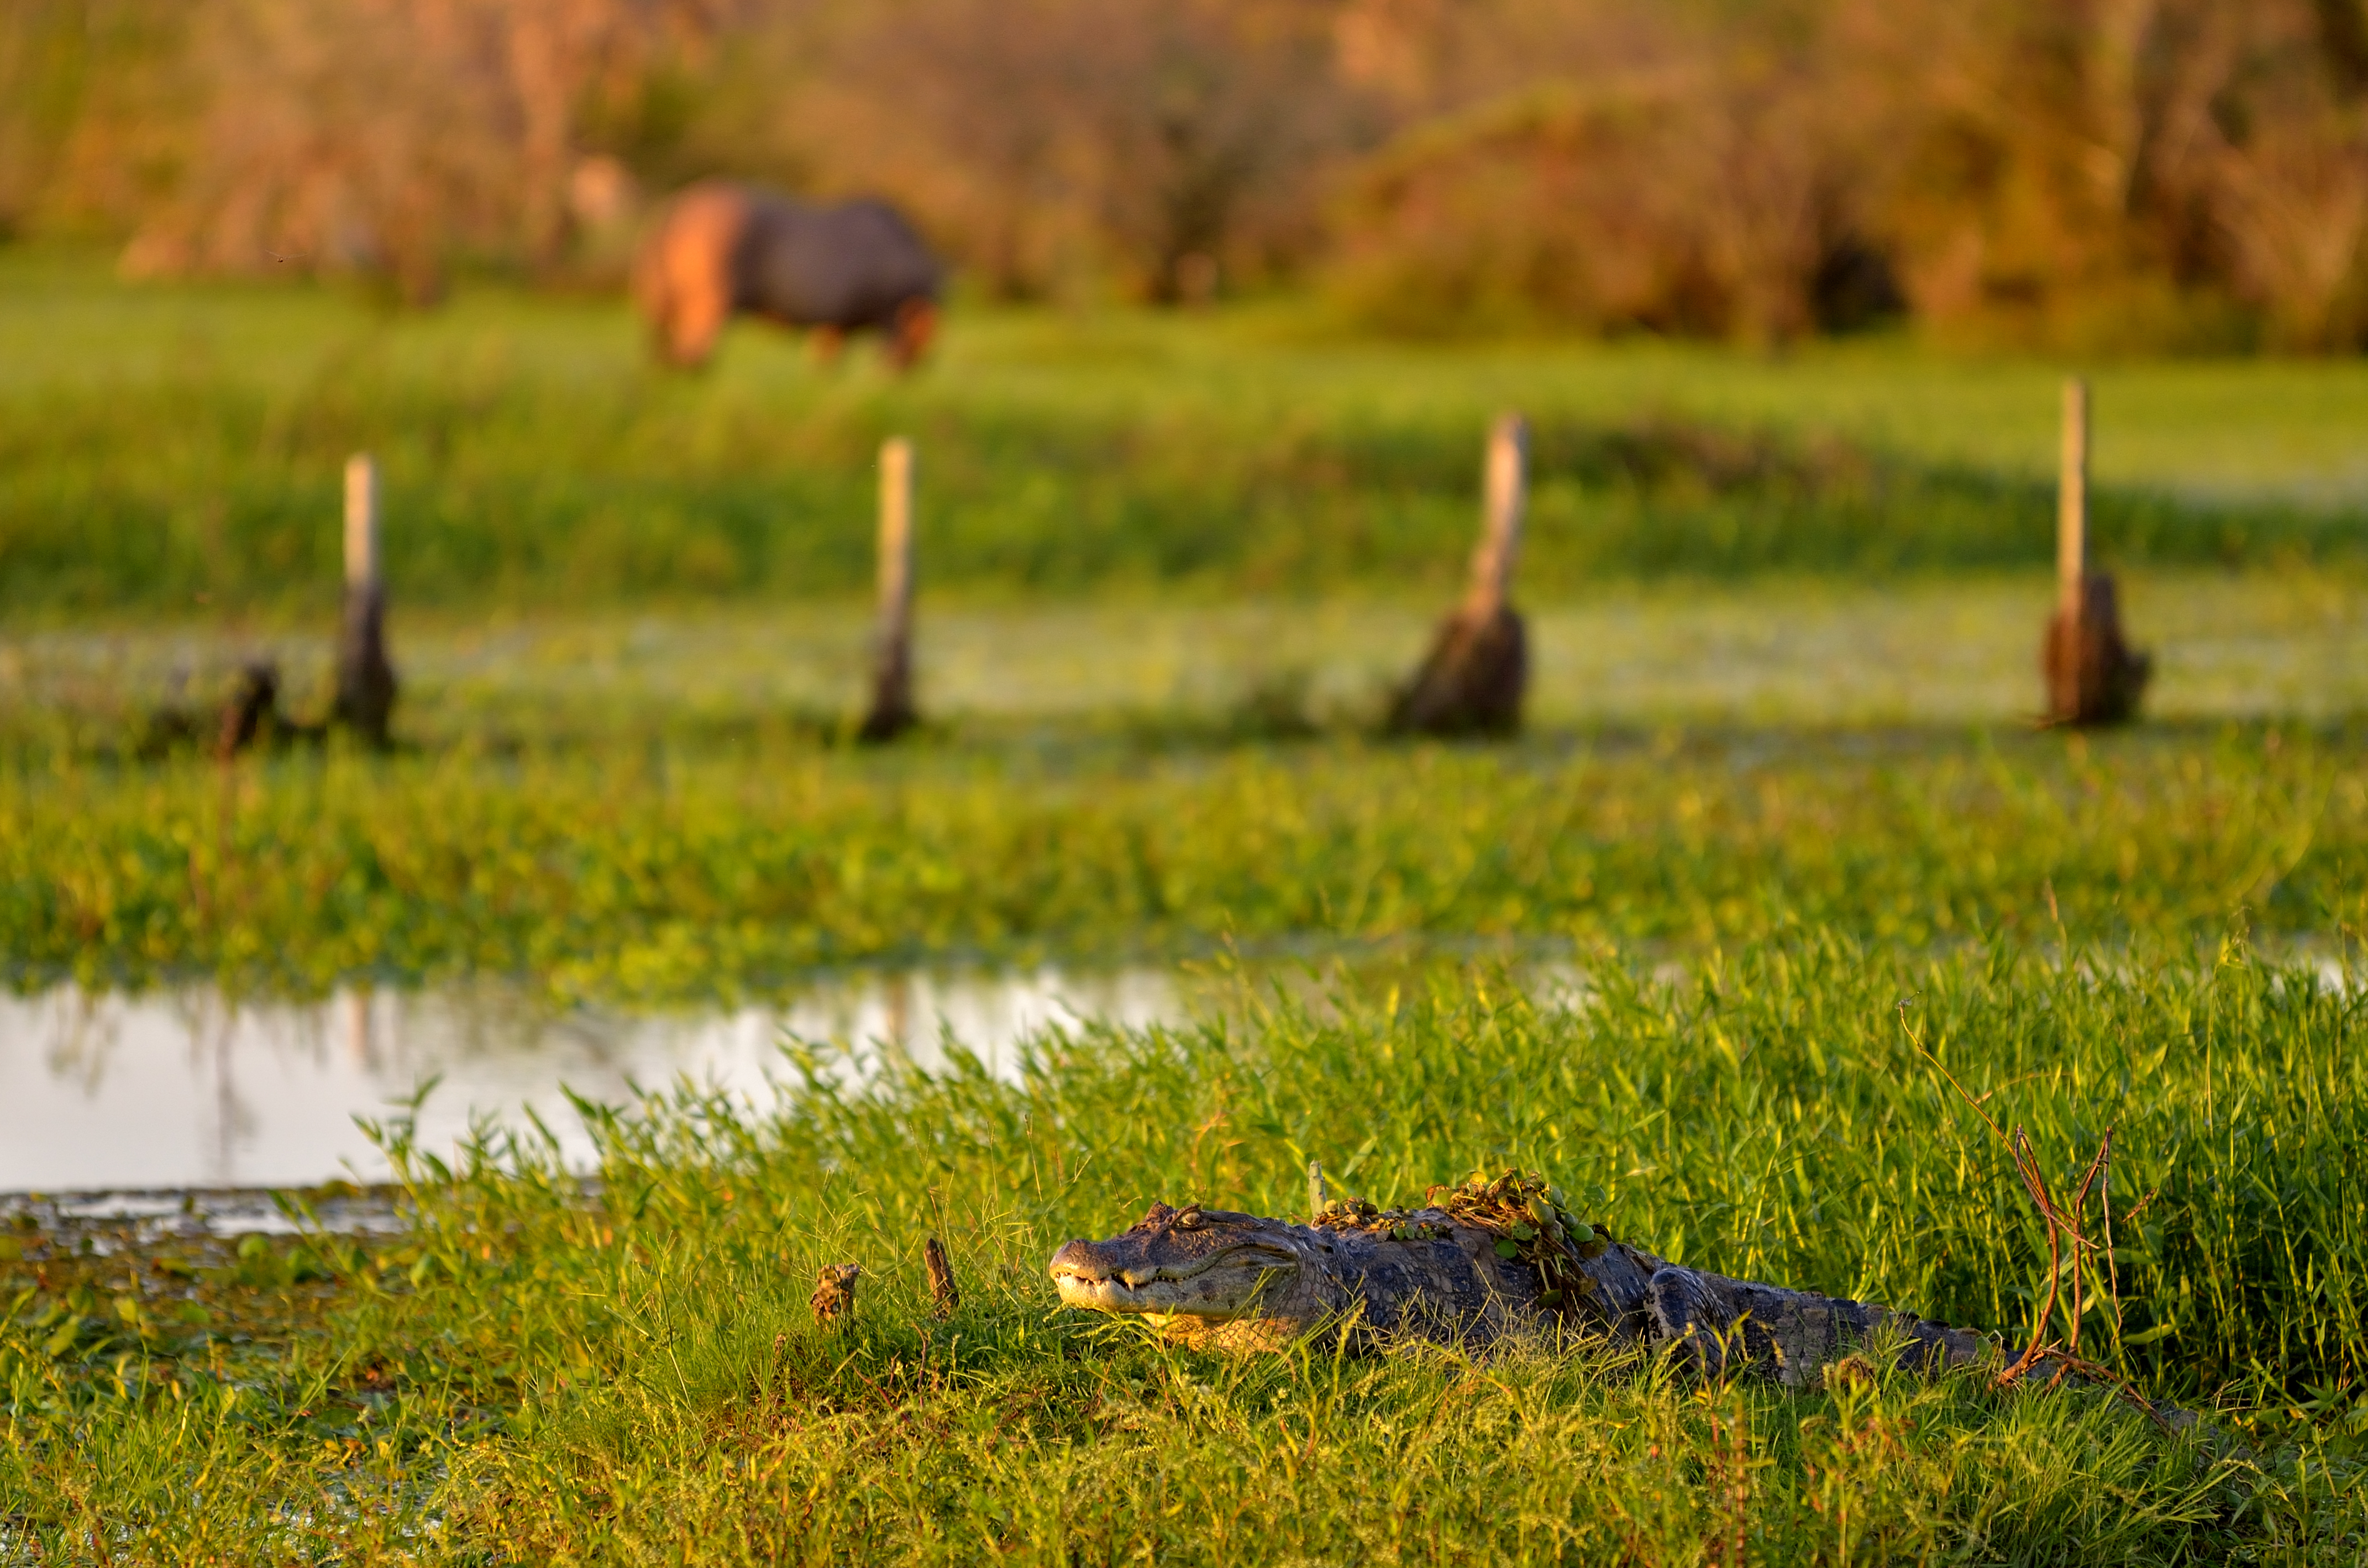
landscape, tree, nature, grass, marsh, swamp, wilderness, plant, field, lawn, meadow, prairie, morning, leaf, flower, pond, wildlife, wild, green, reflection, pasture, autumn, agriculture, season, fauna, grassland, wetland, naturaleza, corrientes, silvestre, esteros, fna, ibera, habitat, rural area, natural environment, grass family